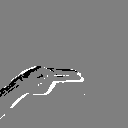
ASL letter: h